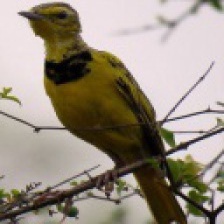
Species: GOLDEN PIPIT
Scientific name: TMETOTHYLACUS TENELLUS